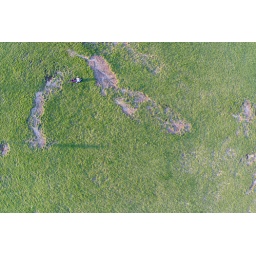
There is a little boy laying there in the grass